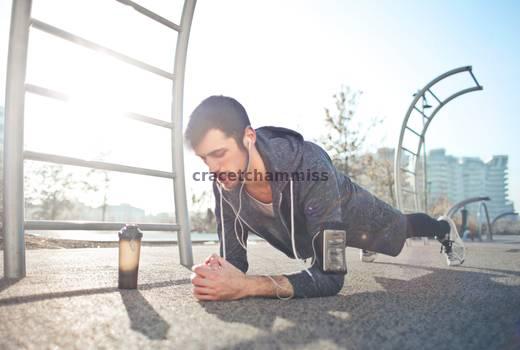
Label: Watermark